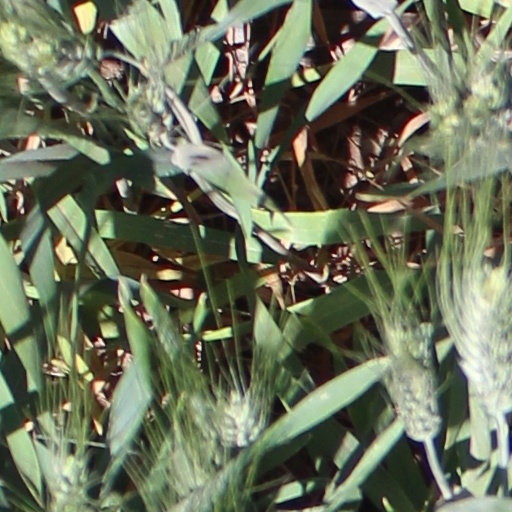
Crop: wheat